Kumba (roller coaster)

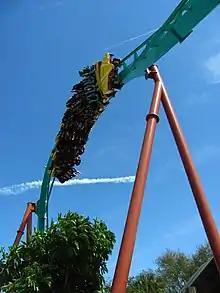
The zero-g roll, where riders experience a feeling of weightlessness

The ride begins with a right-hand, 90-degree turn out of the station which then begins to climb the chain lift hill. After reaching the peak, trains go through a small pre-drop. The ride then goes down a drop to the left into a vertical loop that wraps around the lift hill. After leaving the vertical loop, the ride rises up into a diving loop, followed by a zero-g roll, where riders experience a feeling of weightlessness. A straight section of track and a small hill leads to a Cobra roll. After exiting the cobra roll, the trains rise up into the mid-course brake run. The exit from the brake run leads into a pair of interlocking corkscrews. The train then dives into a tunnel and exits into an upward clockwise helix. The train then hits the final brake run, before making a right hand turn and returning to the station.